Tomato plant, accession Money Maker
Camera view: tilt-top (135 deg); turntable rotation: 270 degrees
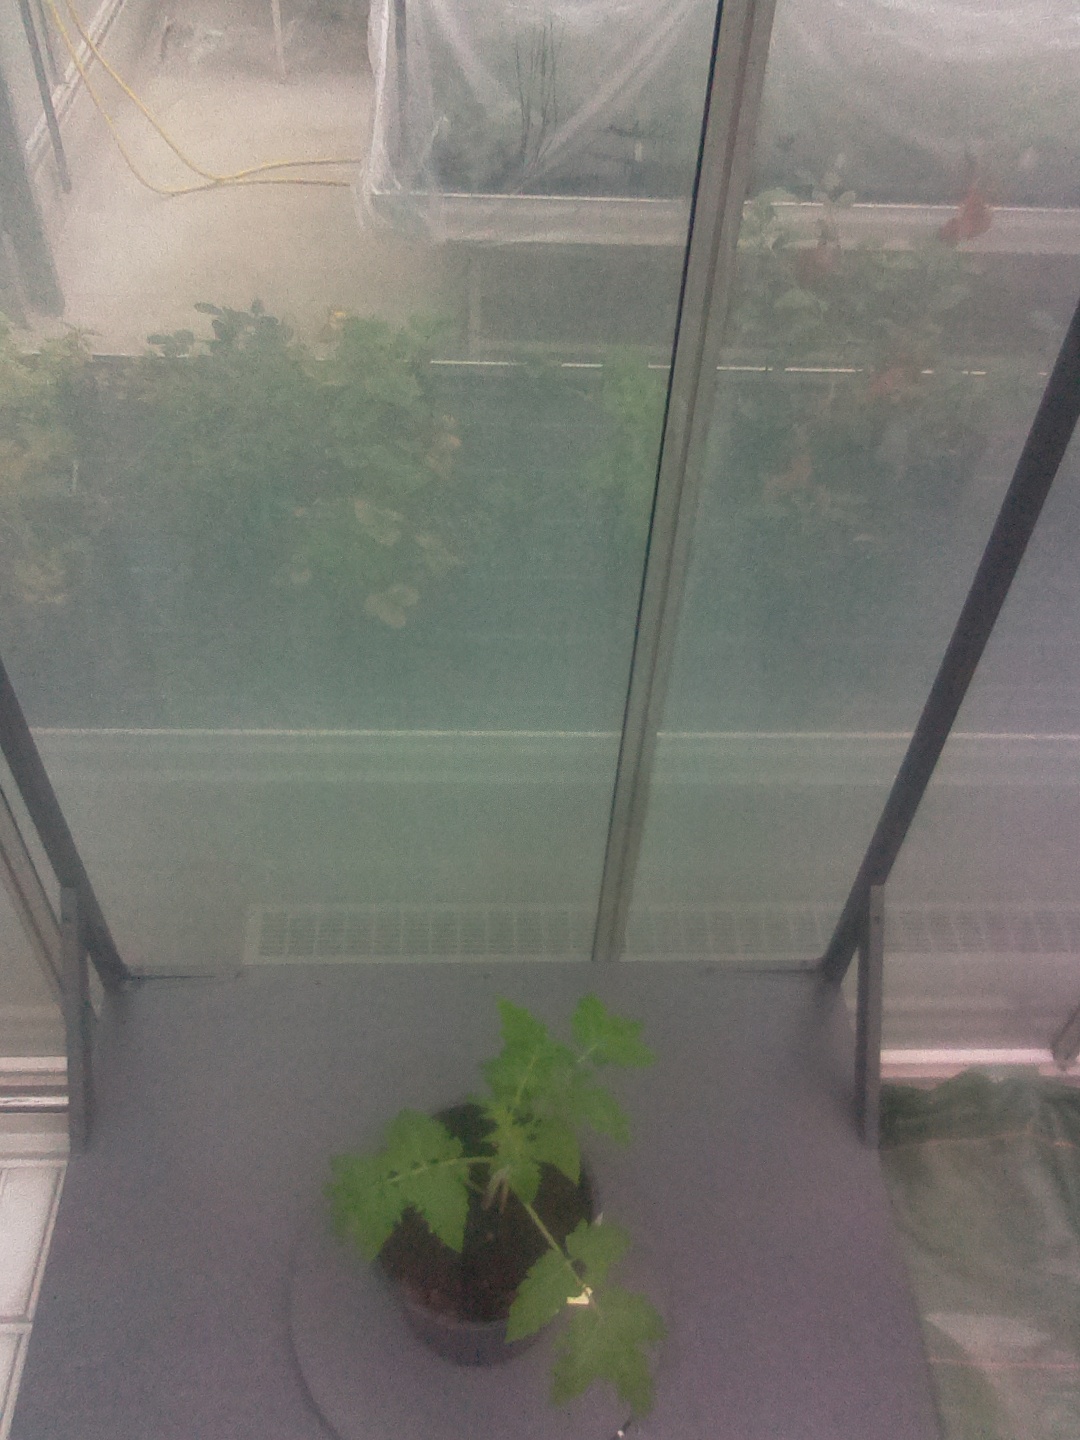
BBCH growth stage 13: 6 of true leaves visible